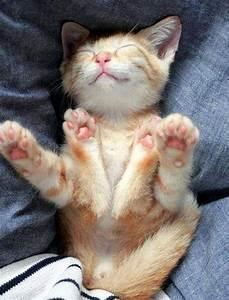
cat